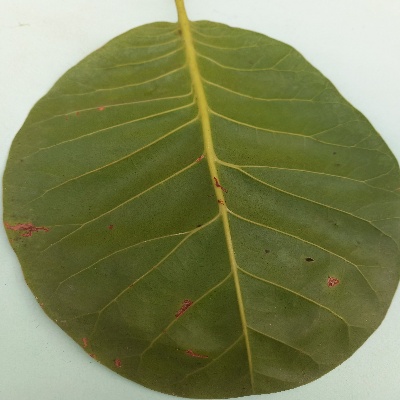
Crop: Cashew
Condition: anthracnose